Fortune's Rocks (novel)

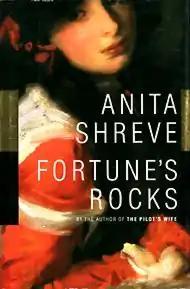
First edition cover

Fortune's Rocks is a 1999 romance novel by bestselling author Anita Shreve. It is the first novel in Shreve's tetralogy to be set in a large beach house on the New Hampshire coast that used to be a convent. Chronologically, it is followed by "Sea Glass", "The Pilot's Wife" and "Body Surfing".